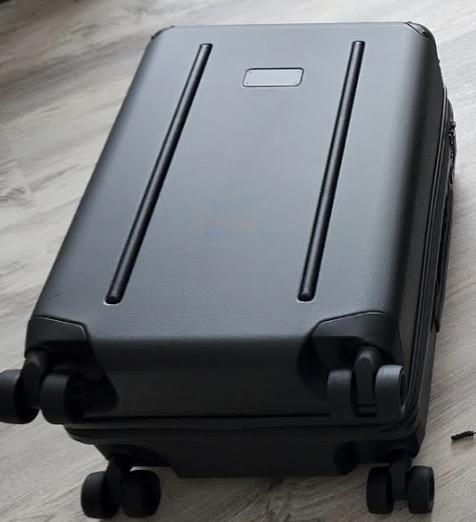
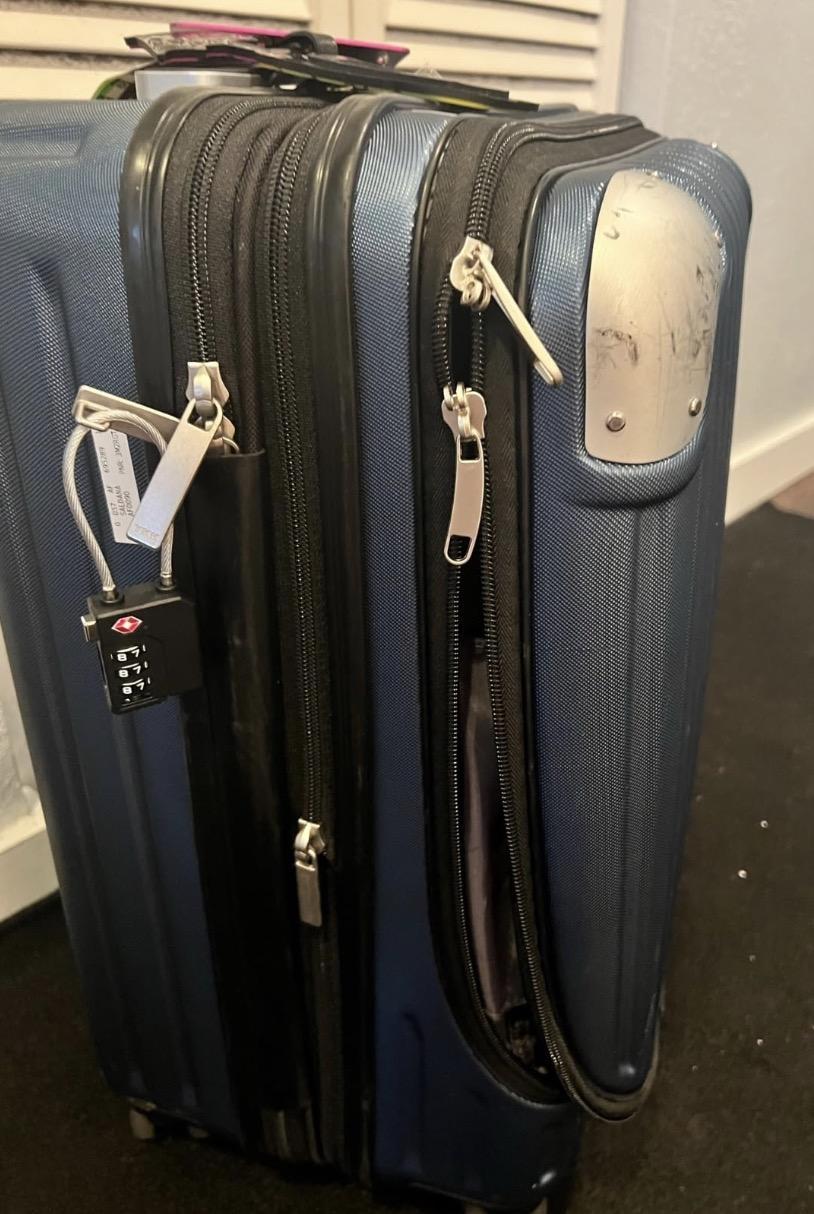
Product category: items_tea
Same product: no